Cajun cuisine

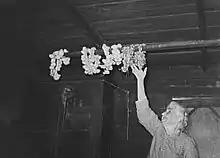
Cajun woman reaching for strings of garlic suspended from rafters. Near Crowley, Louisiana, 1938.

Cajun cuisine is a subset of Louisiana cooking developed by the Cajuns, itself a Louisianan development incorporating elements of Native American, West African, French, and Spanish cuisine.